Audie Murphy American Cotton Museum

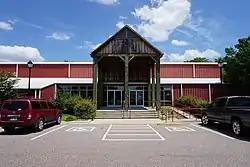
The exterior of the Audie Murphy American Cotton Museum in July 2015

The Audie Murphy American Cotton Museum is located at 600 Interstate 30 East, in the city of Greenville, county of Hunt, in the U.S. state of Texas. It was established in 1987. Cotton was Hunt County's largest cash crop in the early 20th century, and the museum features a "History of Cotton" exhibit.